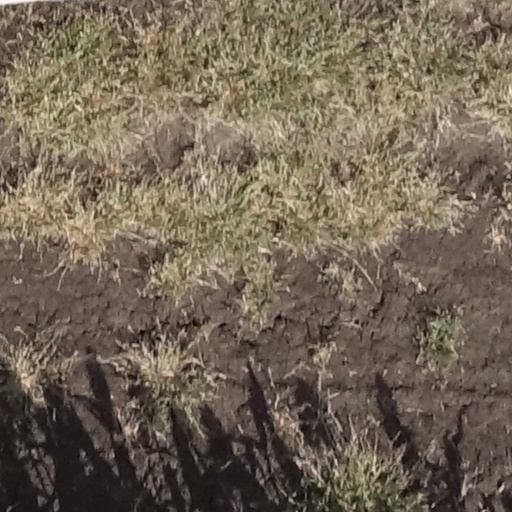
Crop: sorghum